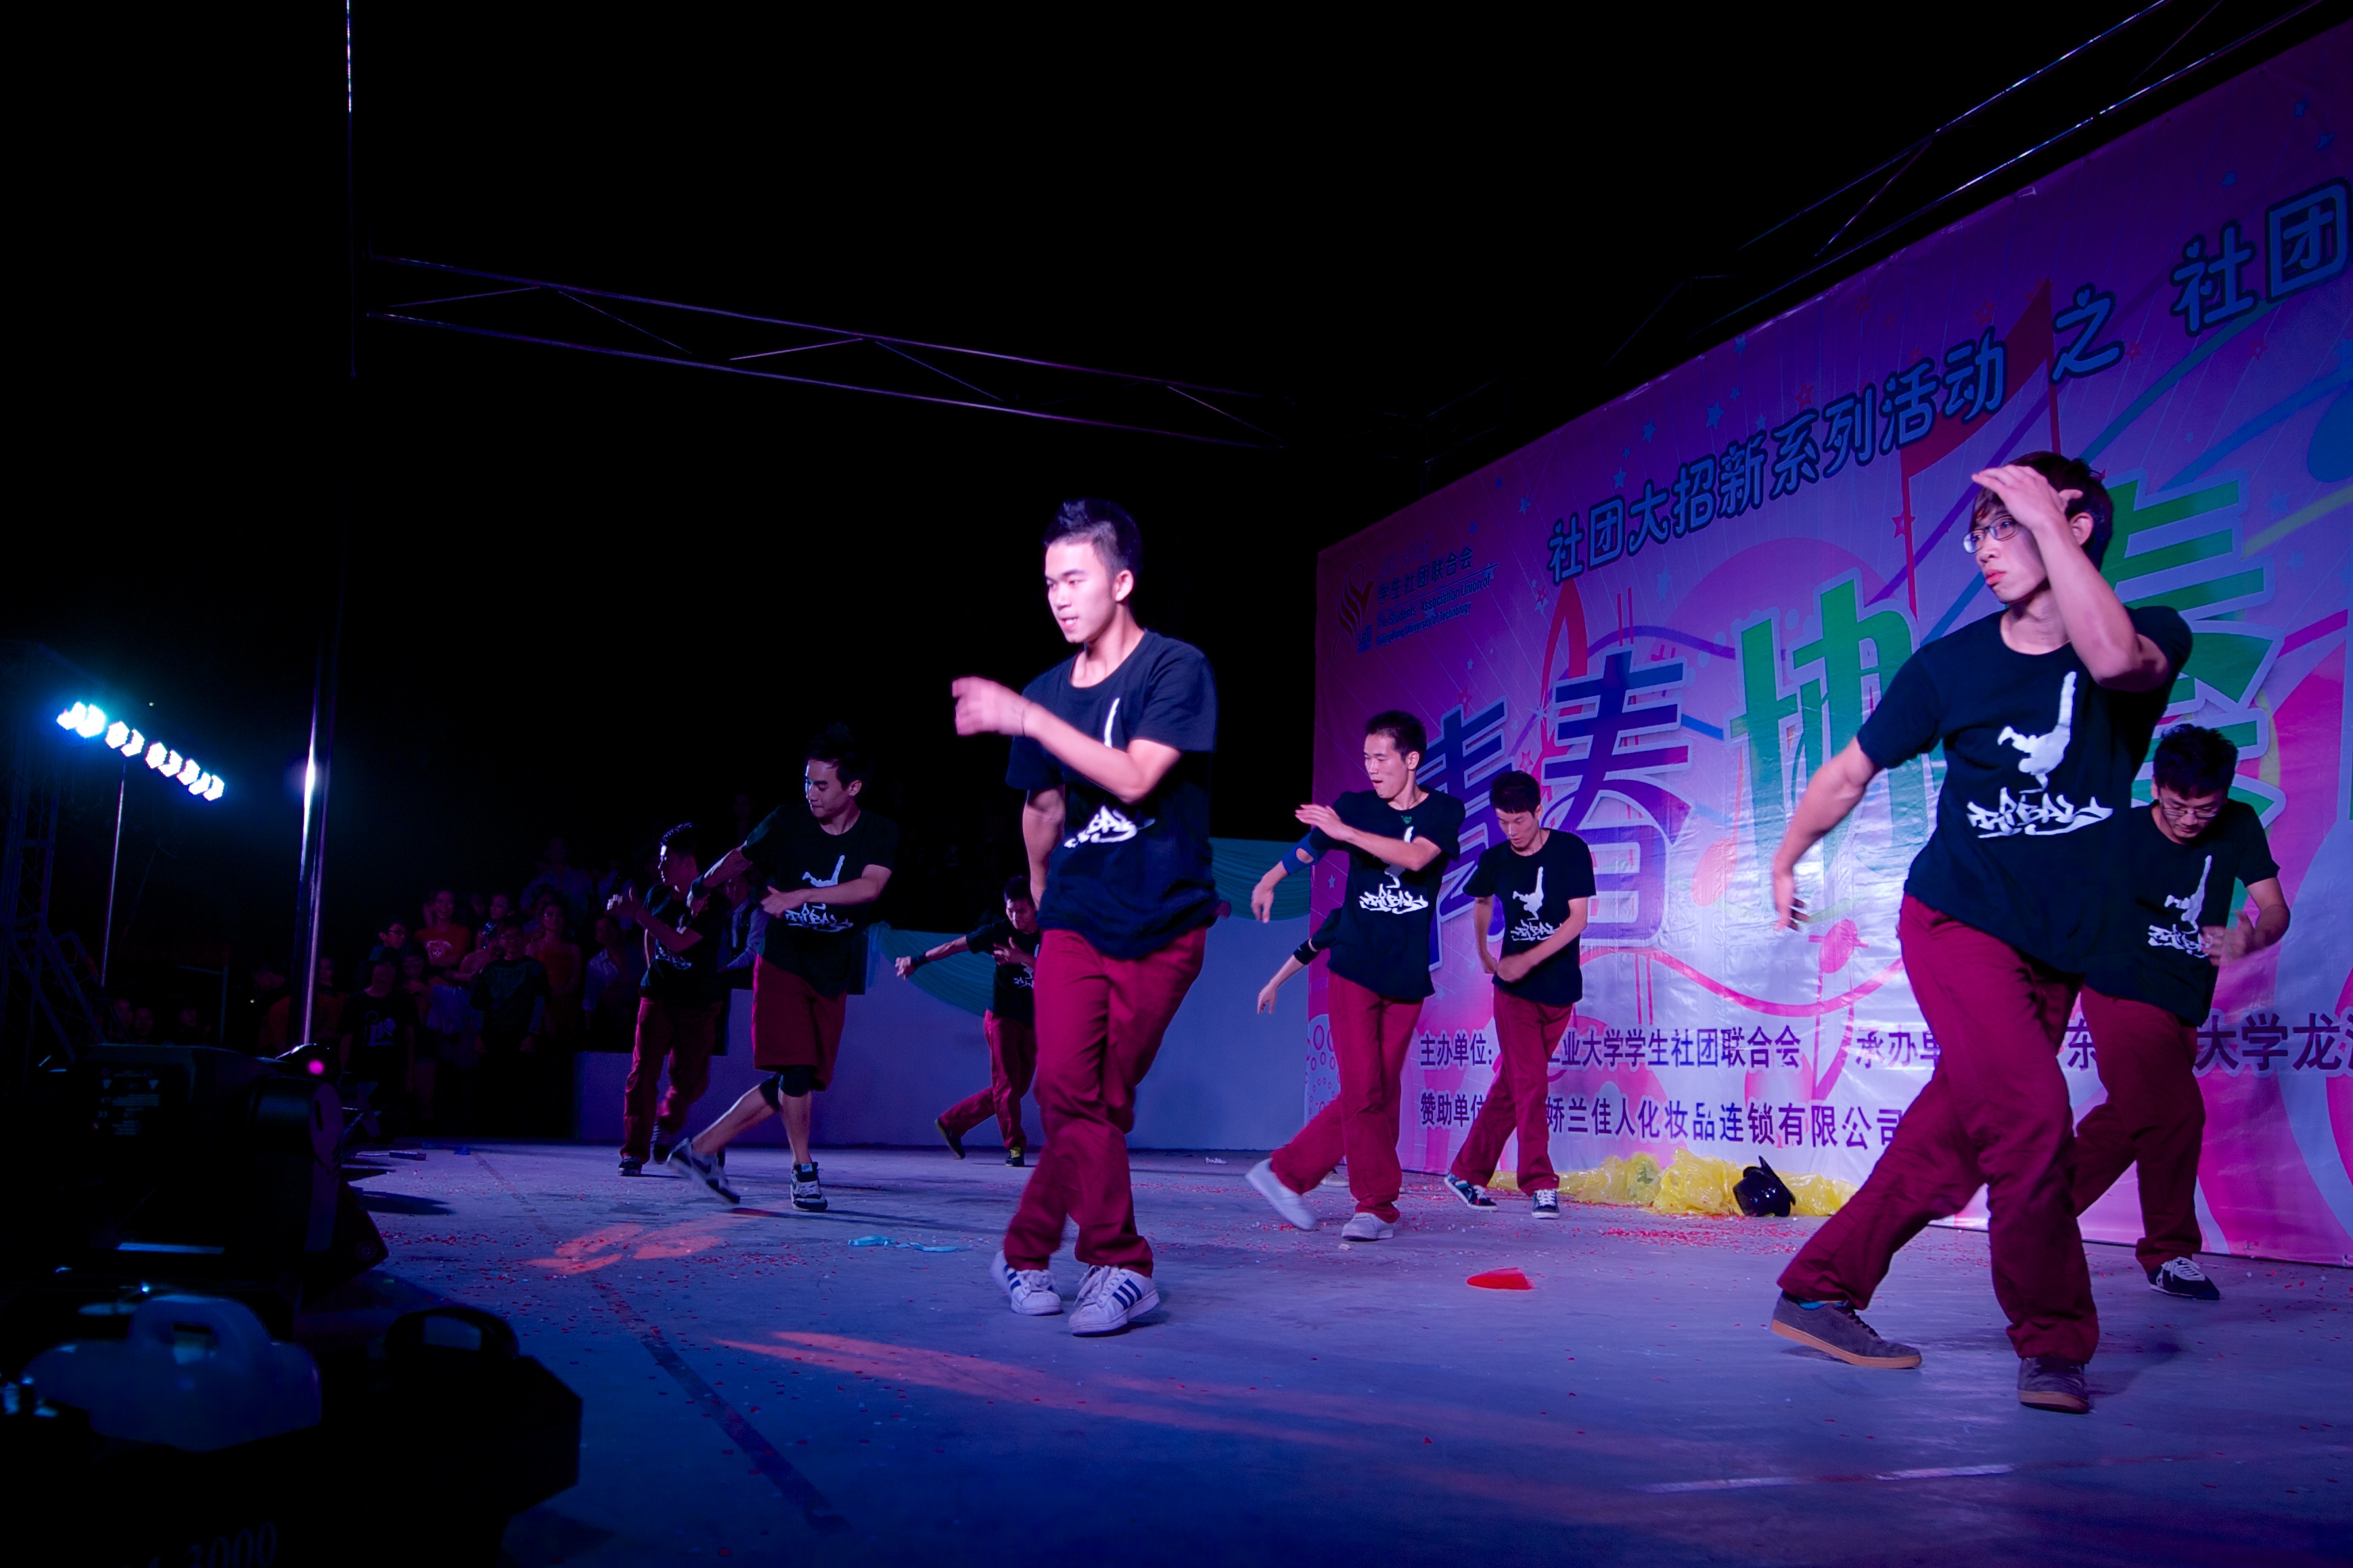
night, play, band, dance, student, performance art, stage, sports, performance, university, singing, collage, event, china, guangzhou, entertainment, performing arts, choreography, musical theatre